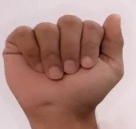
ASL sign: A